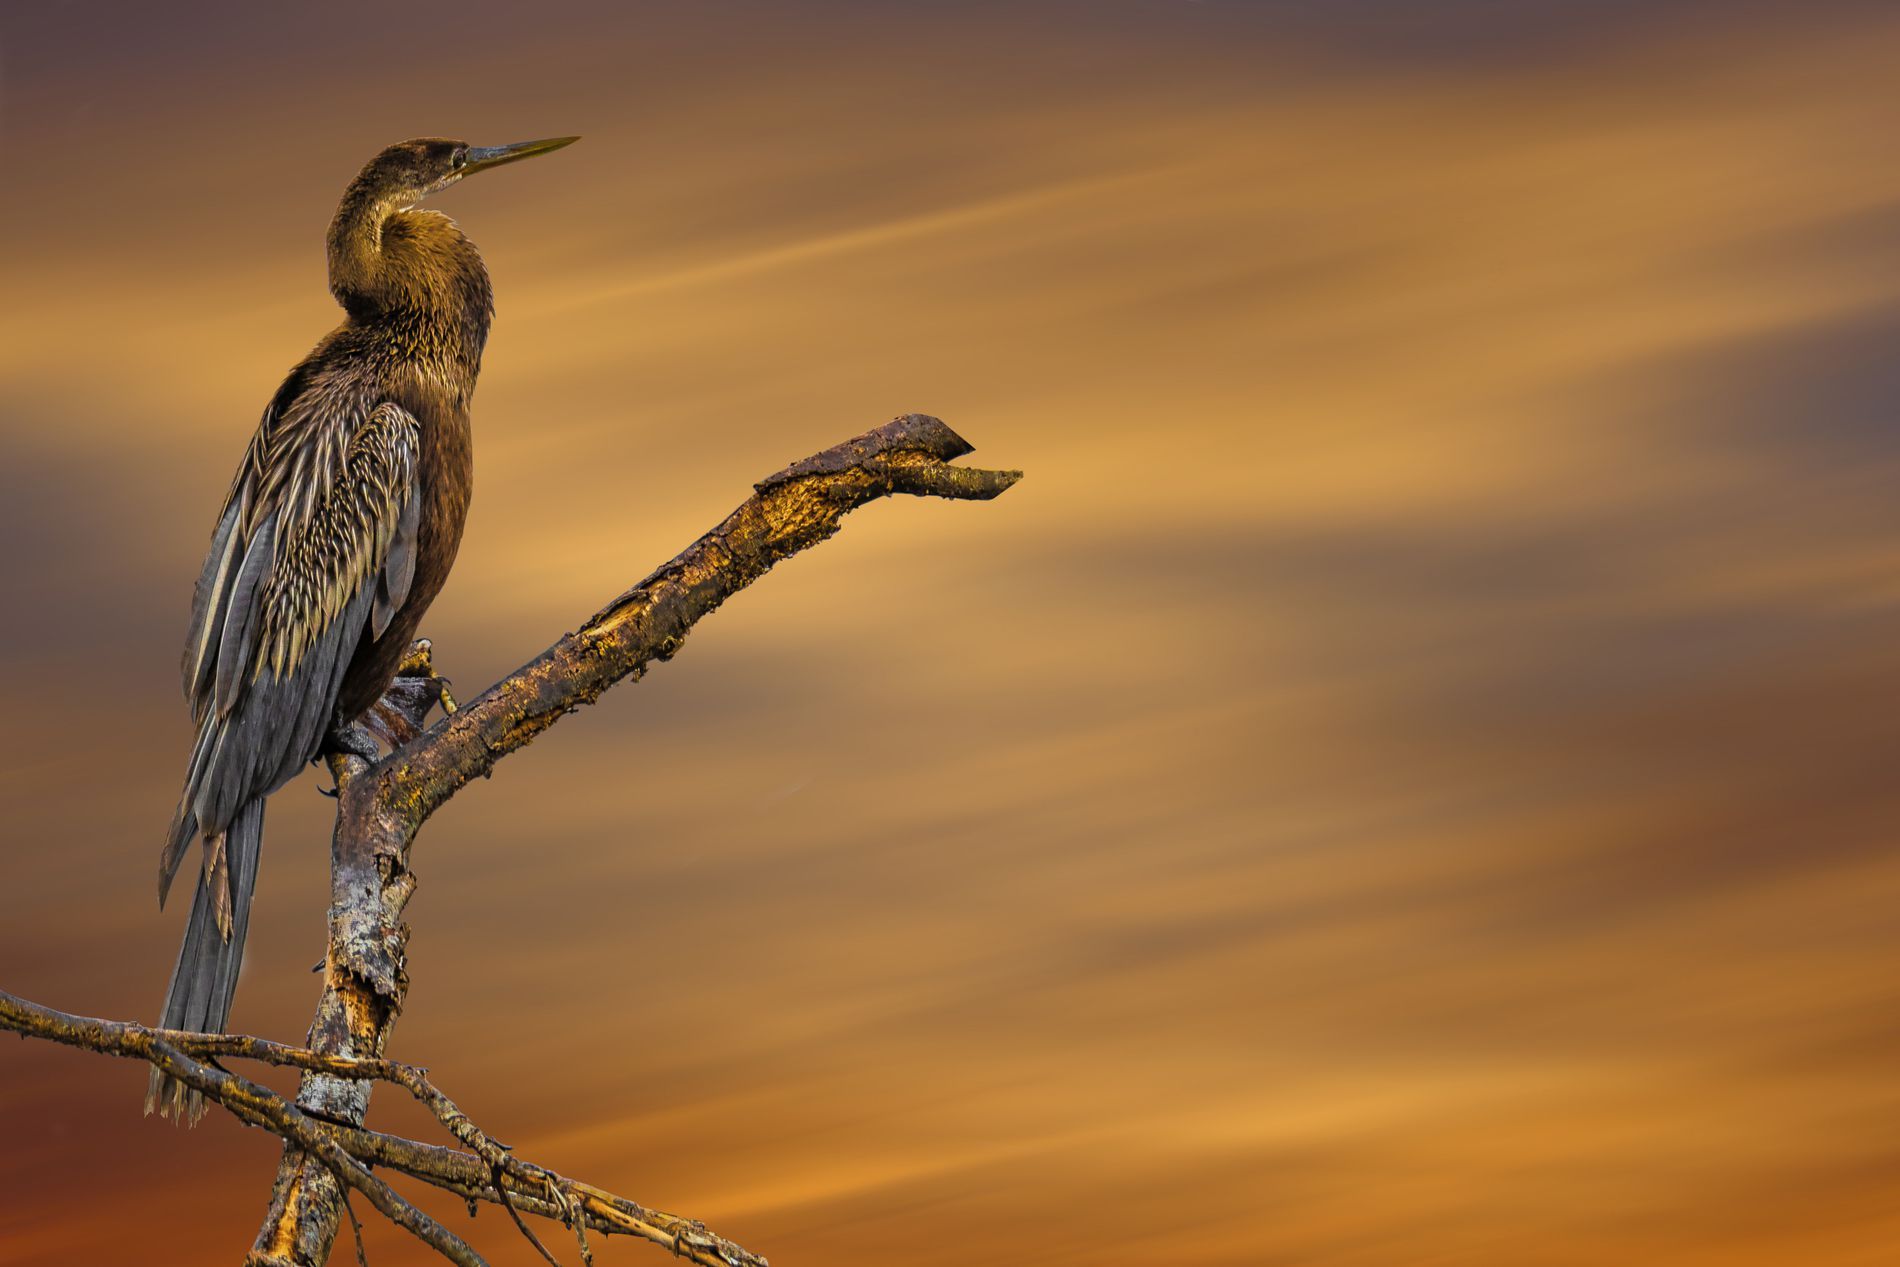
Anhinga bird
The shot shows an Anhinga bird standing on a branch. Another branch is visible in the frame, and behind the bird, a golden sky appears.
This is a low-angle shot, where the colors of the frame are clear and harmonious. Looking at the color of the sky, it seems the shot was taken at sunrise or sunset. Observing the bird, it appears to be standing calmly on the branch. Seeing it with the golden sky behind it creates an atmosphere of serenity and comfort.
Labels: Animal, Beak, Bird, Cormorant, Waterfowl, Anhinga, Crane Bird, Golden Sky, Branch, Branches
Camera: NIKON CORPORATION NIKON D7500
Lens: 150.0-600.0 mm f/5.0-6.3, Sigma Macro 50mm F2.8 EX DG
Aperture: F6.3
Exposure: 1/640 sec
ISO: 200
Focal length: 600.0 mm